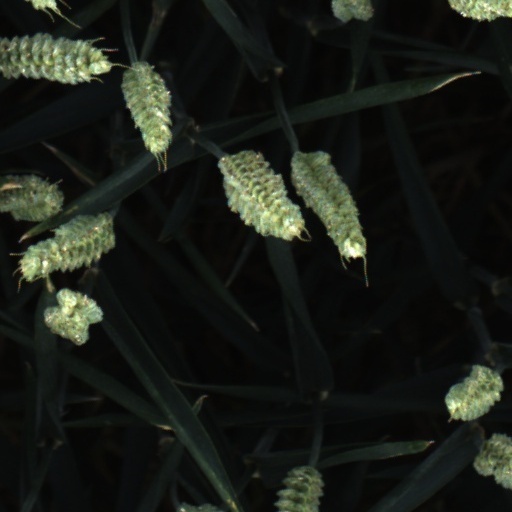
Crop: wheat